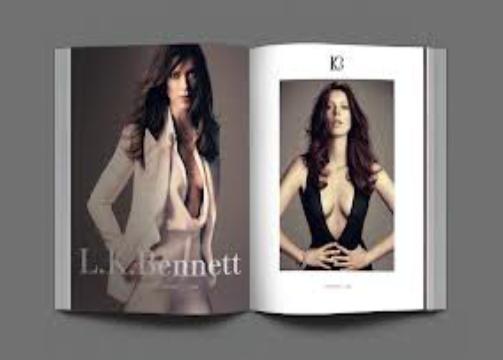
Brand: L.K.Bennett
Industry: Clothes